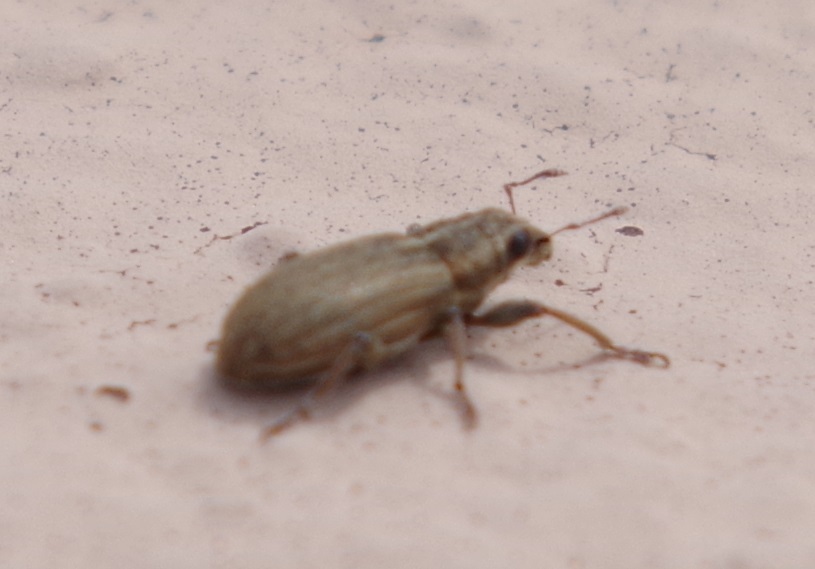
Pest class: pea_leaf_weevil